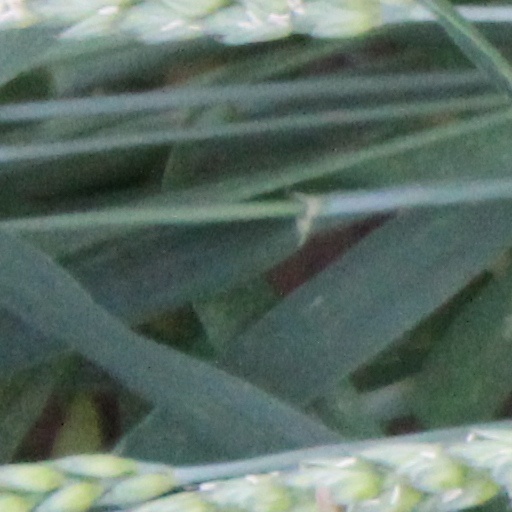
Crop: wheat